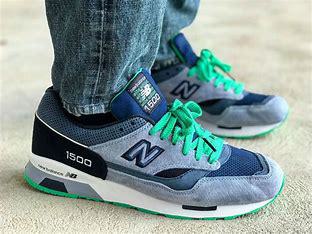
Brand: New
Model: Balance 1500